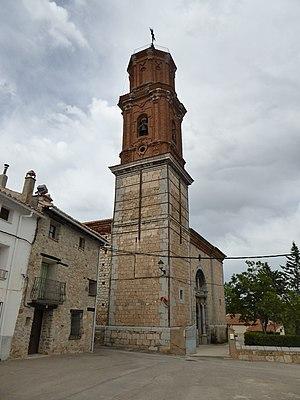
Rillo est une commune d’Espagne, dans la province de Teruel, communauté autonome d'Aragon comarque de Teruel